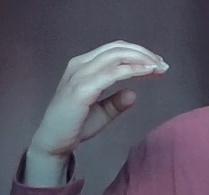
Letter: jeem